Piedmont Hotel

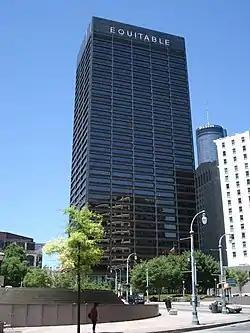
The Equitable Building was constructed on the site of the hotel.

During the latter half of the 19th century, the land in downtown Atlanta that the hotel would be built on was primarily residential. In the 1850s, William Ezzard, who would later serve multiple terms as mayor of Atlanta, had a two-story brick house built on that city block and lived there until selling the property in 1880. On August 3, 1901, the Piedmont Hotel Company spent $125,000 in purchasing the city block from the multiple owners who owned the individual land lots, which included politician M. Hoke Smith. At this time, the area was still residential, though there were two other hotels that had been built in the area: the Hotel Aragon in 1892 and the Majestic Hotel in 1898. Atlanta's main center for development had been located south of this area, at Five Points, although by the early 20th century, this area had grown congested and new developments began to spread northwards along Peachtree Street. Hotel construction followed this trend, as new hotels built in the early 1900s such as the Georgian Terrace Hotel and the Biltmore Hotel were located further from the city's Union Station than hotels that had been built in the 1800s.